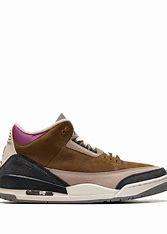
Brand: Nike
Model: Air 3